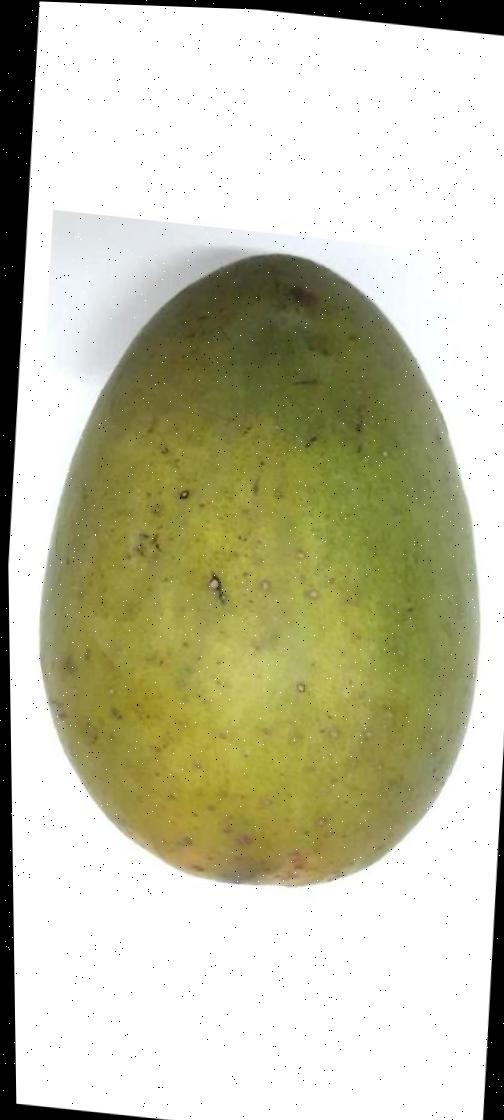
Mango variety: Himsagor